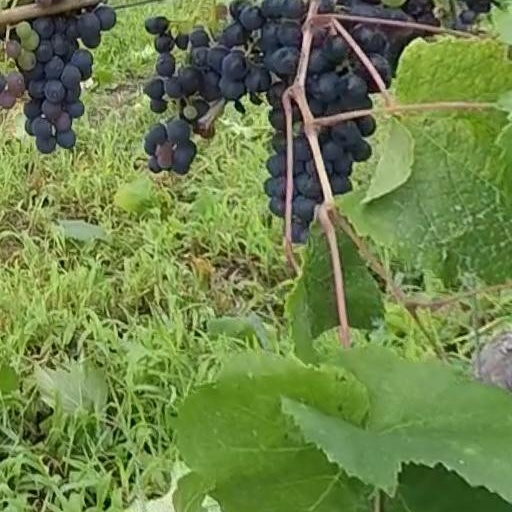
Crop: grape